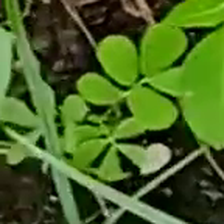
Weed species: Sicklepod_(Senna obtusifolia)